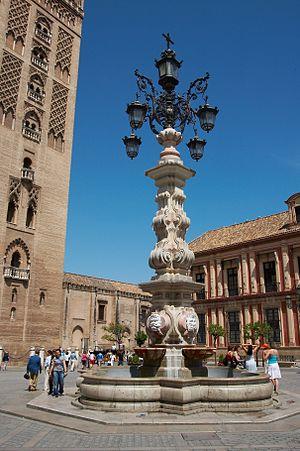
Le Palais archiépiscopal de Séville est un palais situé à Séville, en Andalousie. Bâti essentiellement aux XVIIᵉ et XVIIIᵉ siècles, il est l’un des meilleurs représentants de l’architecture baroque de la ville, et forme avec la Cathédrale dont il est voisin, un des plus beaux paysages urbains de Séville. Il est le siège de l’archidiocèse de Séville, et est actuellement la résidence de l’archevêque Carlos Amigo Vallejo. Connu pour la qualité de son architecture, il renferme également un volumineux fonds documentaire, ainsi que d’importantes collections artistiques, qui en font la troisième pinacothèque de la capitale andalouse. Le bâtiment est classé Monument national depuis 1969.